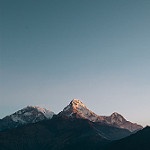
Label: mountain